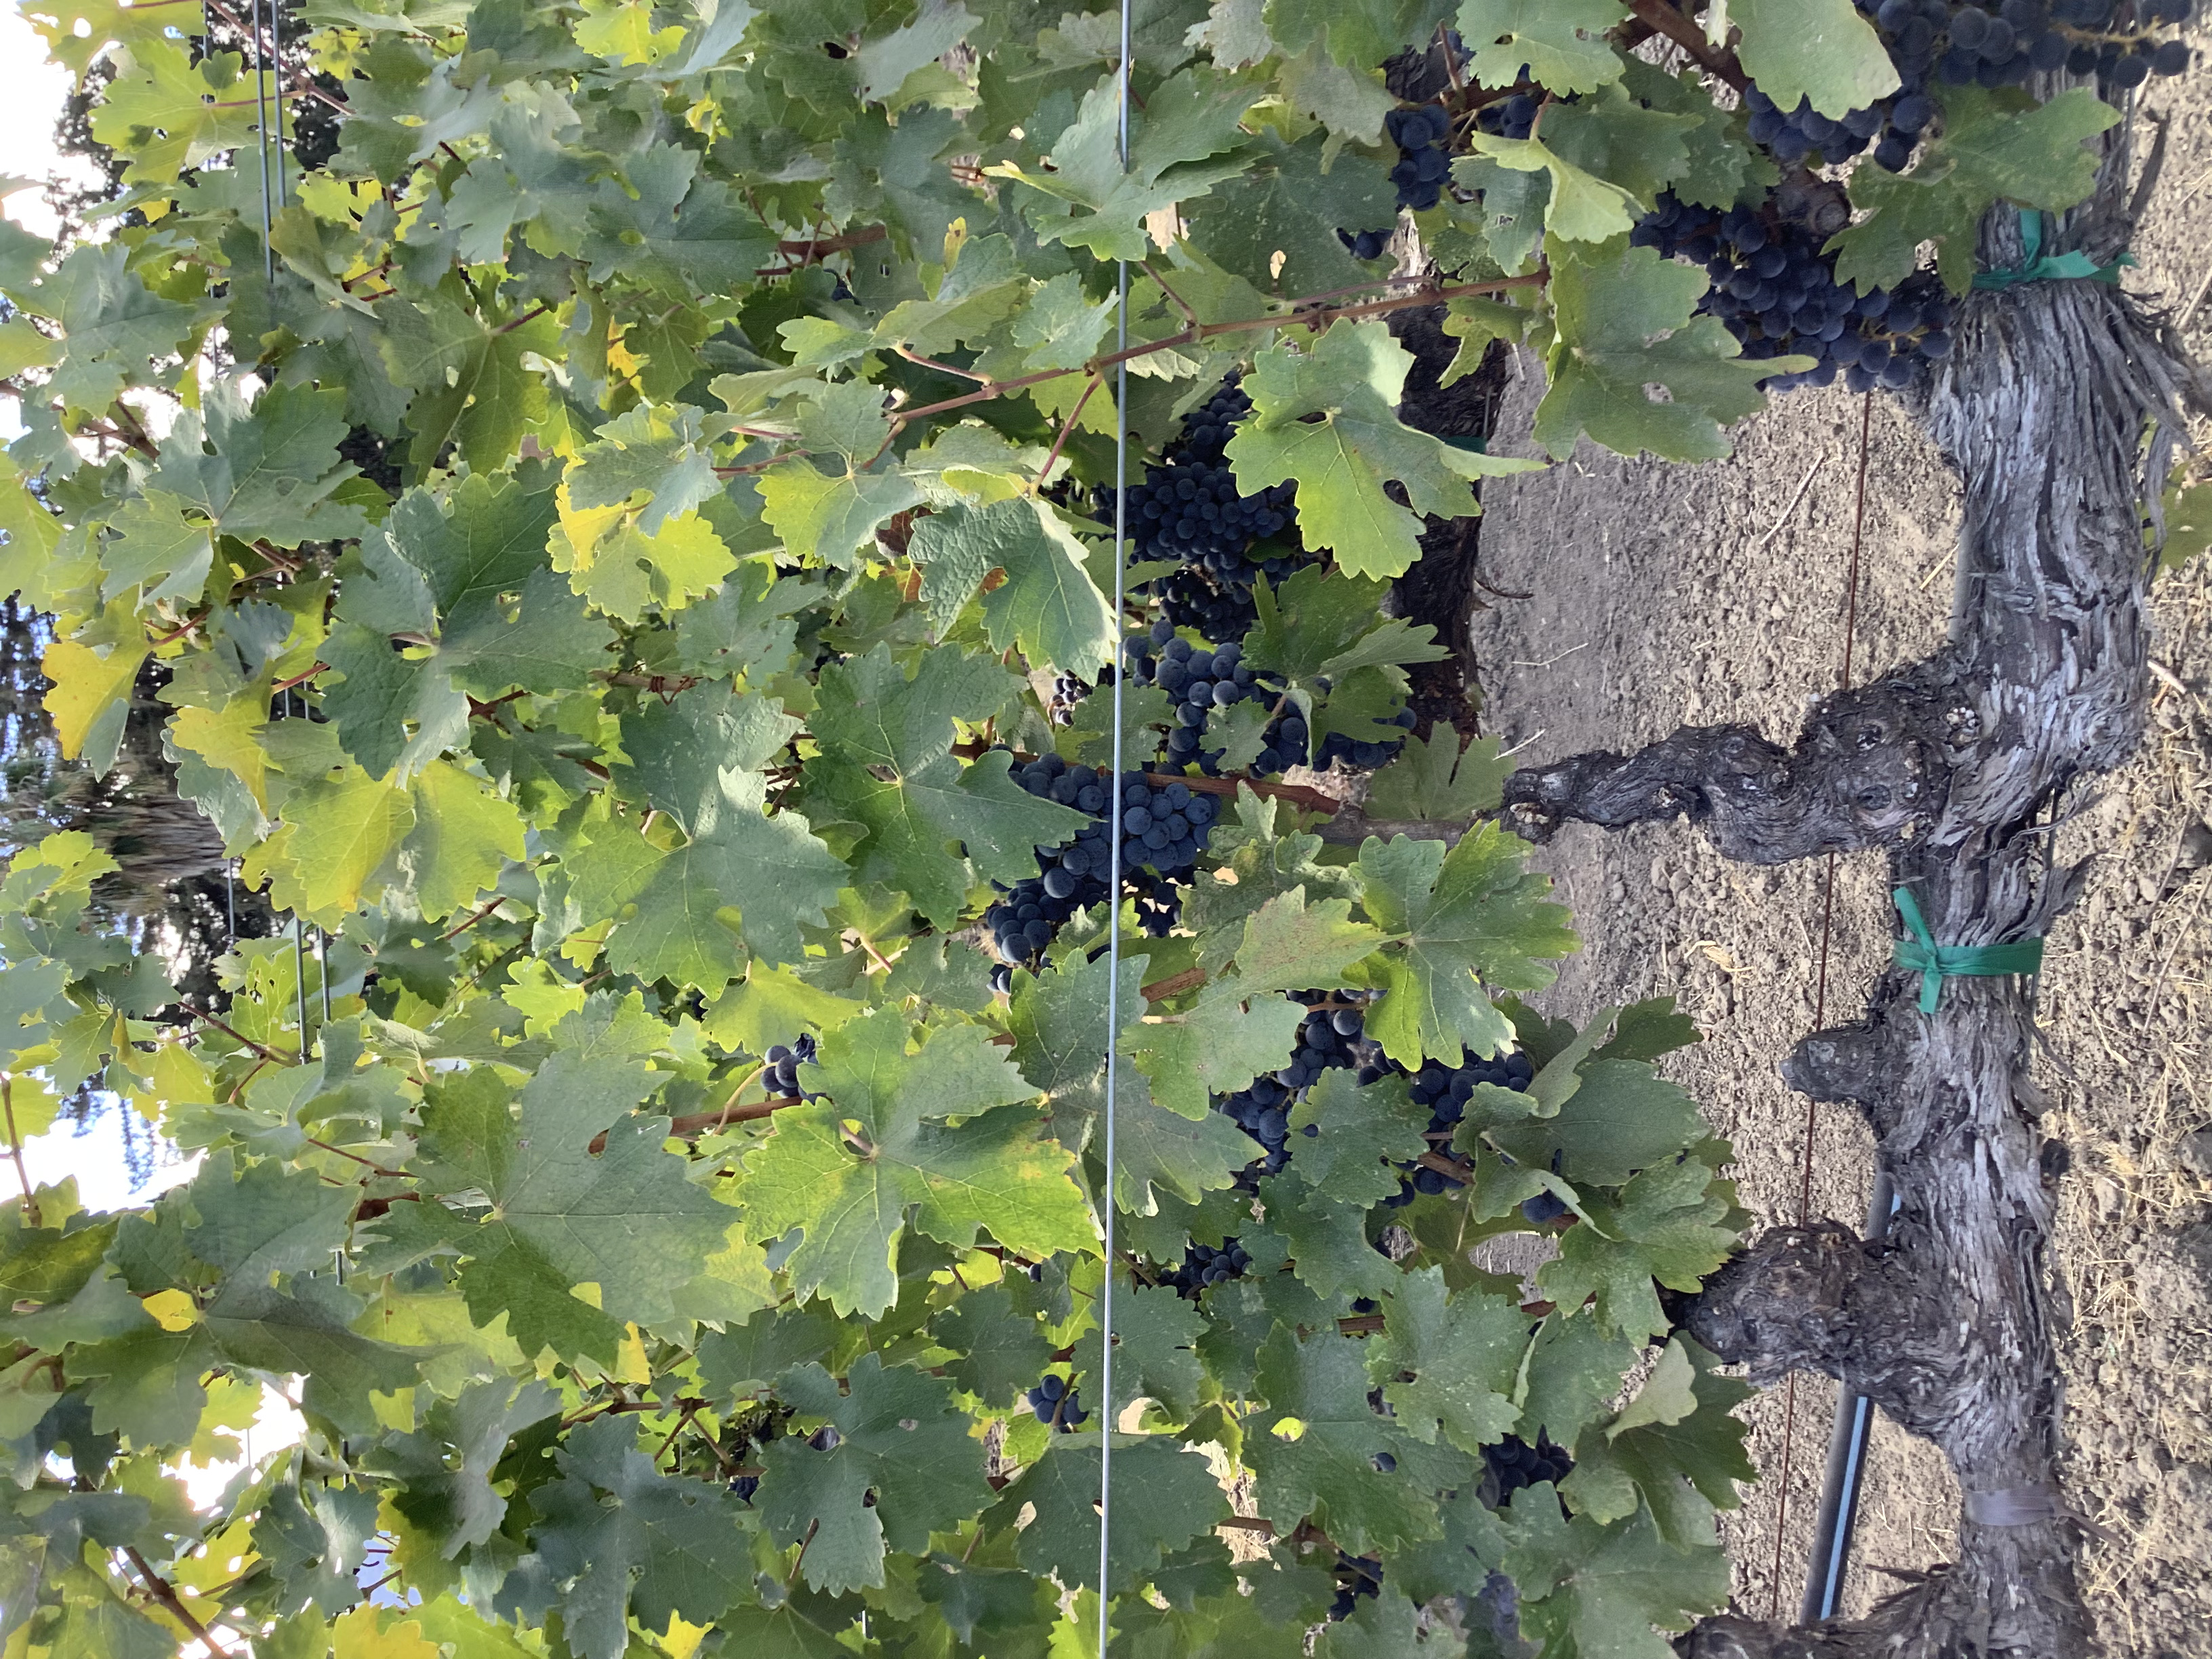
Label: No Virus